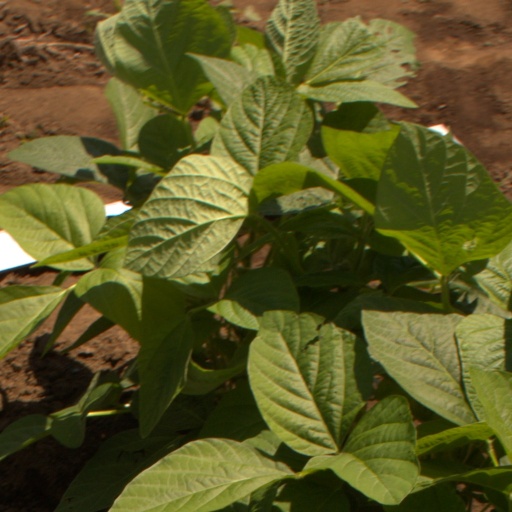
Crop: soybean